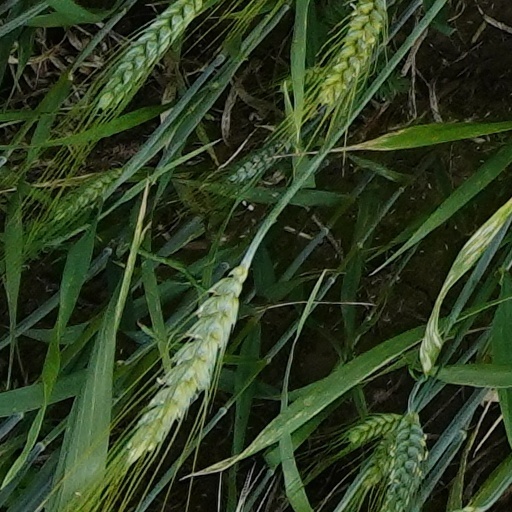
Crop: wheat